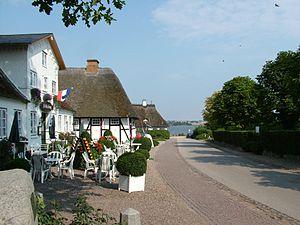
La région de Schwansen est une presqu'île du nord de l'État du Schleswig-Holstein dans le Schleswig. La ville de Kappeln se trouve au nord et celle d'Eckernförde au sud. Elles sont reliées depuis 1972 par la route nationale 203, dite route de Schwansen. La région comprend une douzaine de communes regroupées dans l'Amt de Schlei-Ostsee résultant de la fusion en 2008 des anciens Ämter de Schwansen, Schlei et Windeby. La péninsule a une population d'environ 20 000 habitants.